Czech Republic–Russia relations

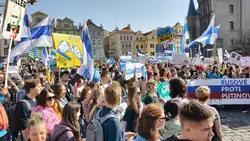
Protest of Russians living in the Czech Republic against the 2022 Russian invasion of Ukraine

As a response to the Russian military intervention in Ukraine from 2014, the Czech Republic has participated in enacting economic sanctions against Russia.